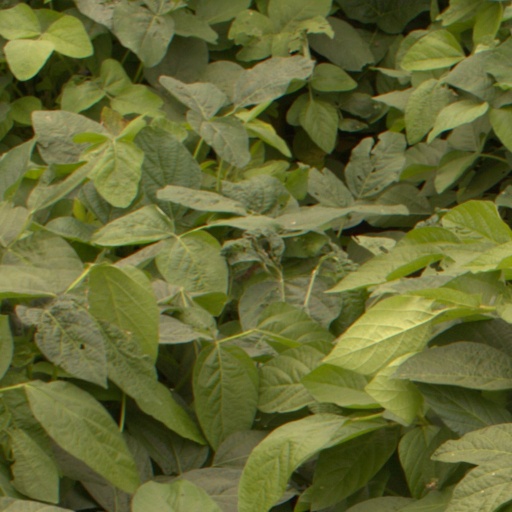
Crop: soybean